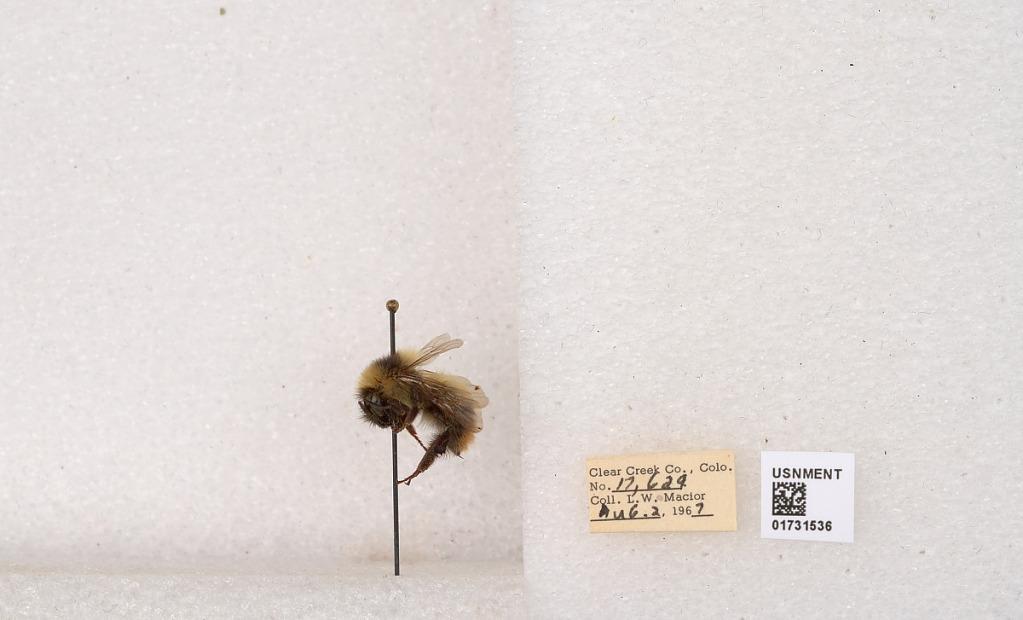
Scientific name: Bombus kirbyellus
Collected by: L. Macior
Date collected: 1967-8-2
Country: United States
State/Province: Colorado
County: Clear Creek
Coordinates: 39.6891, -105.644